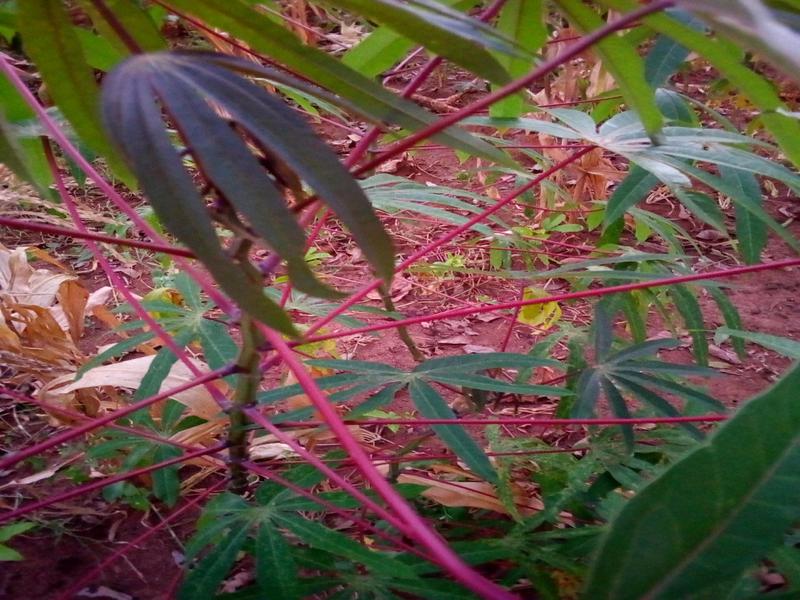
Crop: cassava
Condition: healthy